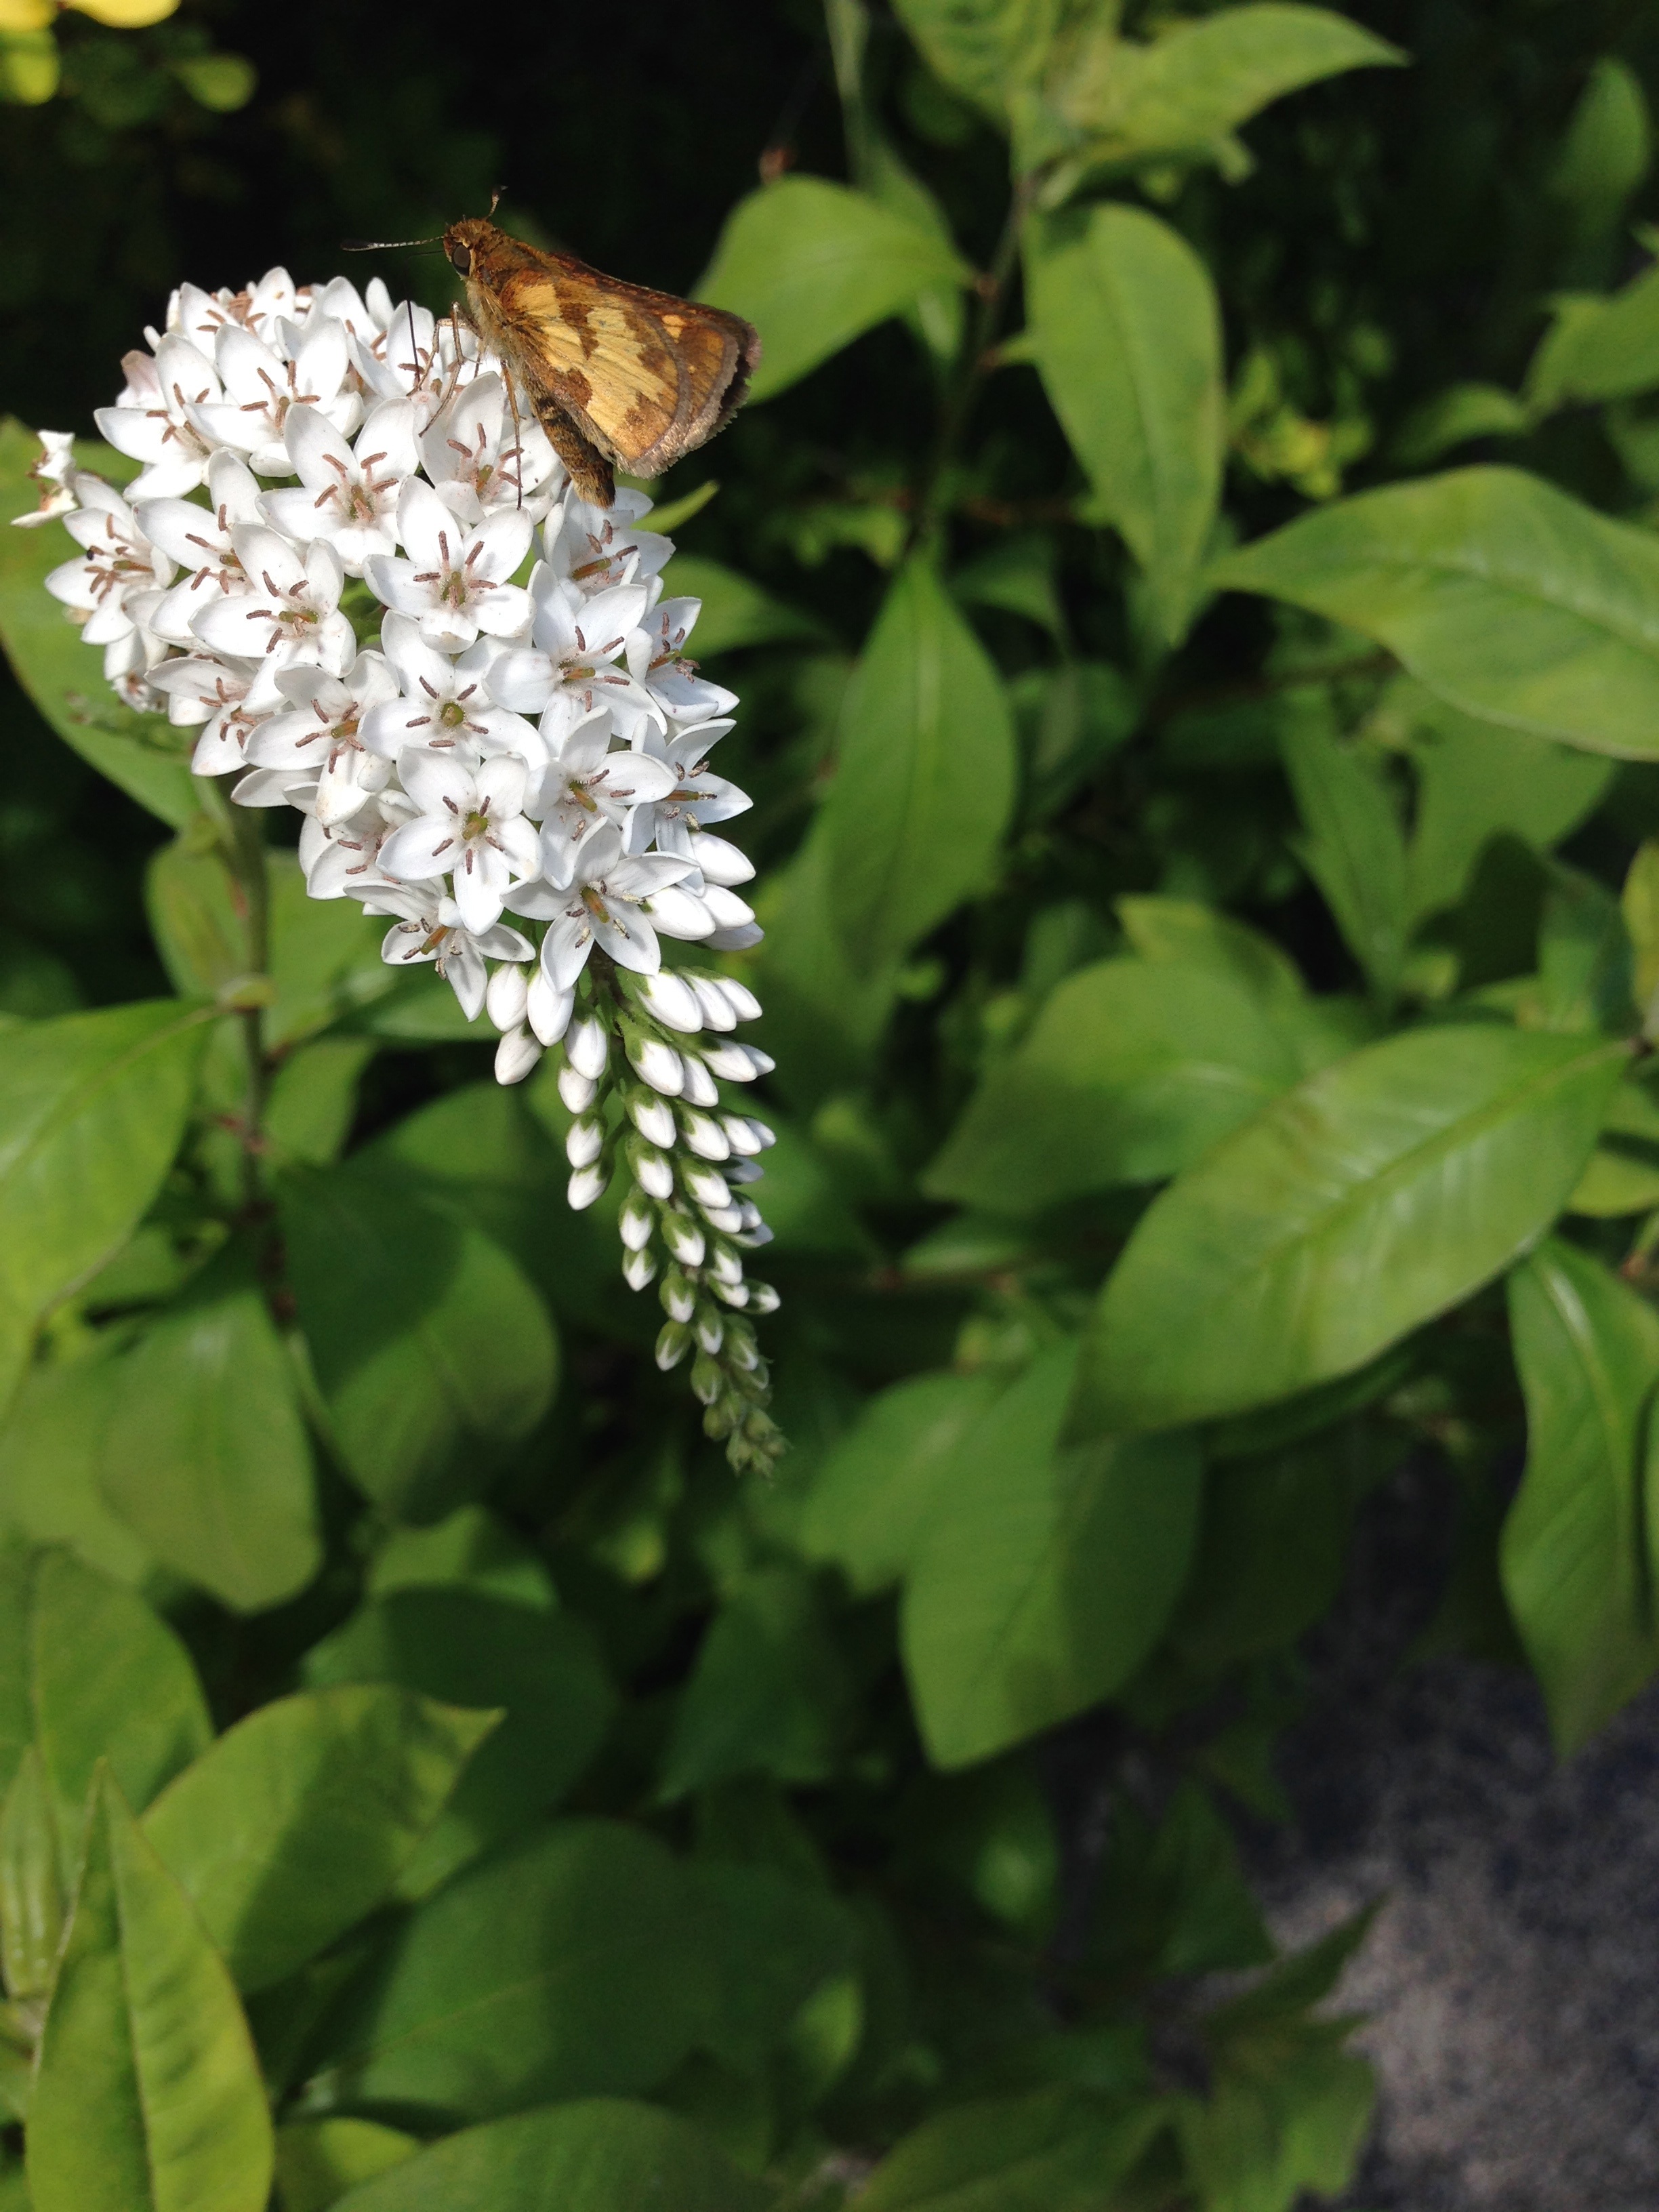
plant, white, leaf, flower, bloom, bush, herb, insect, botany, butterfly, flora, fauna, invertebrate, wildflower, shrub, gardens, nectar, flowering plant, loosestrife, land plant, gooseneck loosestrife